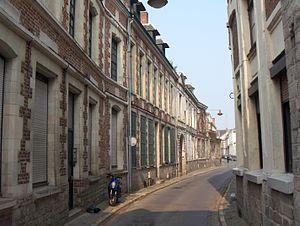
Valenciennes (dépt Nord, France), rue d'Oultremont (vue depuis la rue Delsaux).